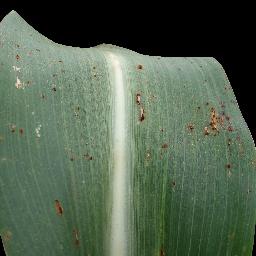
Label: Corn___Common_rust